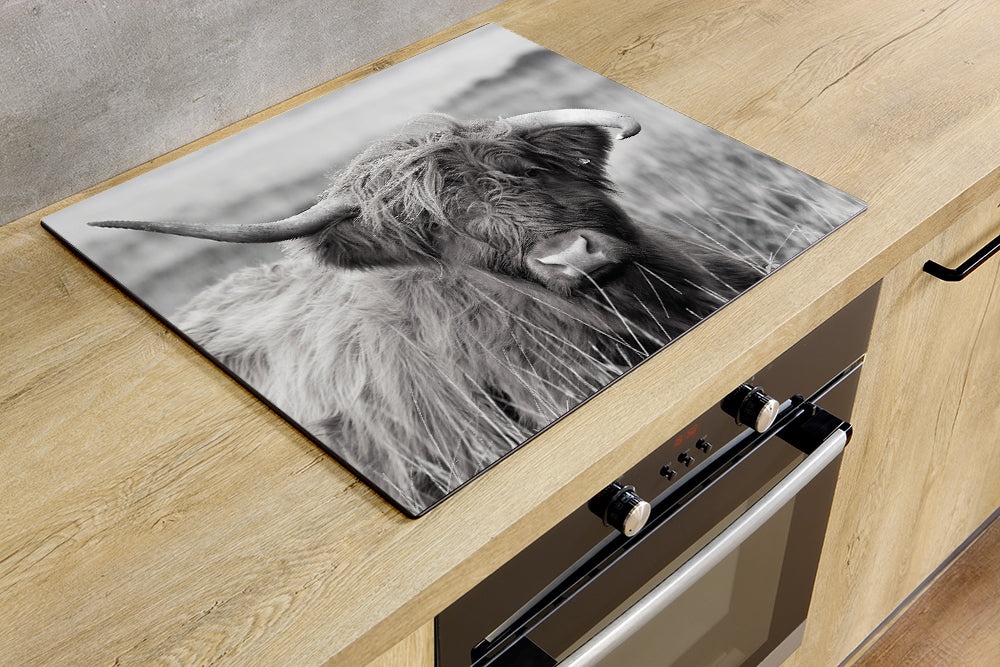
Herdabdeckplatte - Highland Kuh
Fehlt noch etwas in deiner Küche? Suchst du beispielsweise einen Schutz für dein Induktionskochfeld? Dann macht unser Herdabdeckplatte deine Küche komplett. Er schützt nicht nur dein Kochfeld. Er wandelt dein Induktionskochfeld in einen Stimmungsmacher um. Wenn du dein Kochfeld wieder benutzen möchtest, rollst du den Herdabdeckplatte einfach auf. Nach dem Kochen rollst du ihn wieder aus und dein Kochfeld ist perfekt geschützt. Bitte beachten: Den Herdabdeckplatte nie auf ein warmes Induktionsfeld legen! Hier kannst du die Bedienungsanleitung herunterladen, um zu sehen, wie du den Induktionsschutz sicher anwenden kannst. Bedienungsanleitung des Induktionsschutzes hier herunterladen Der Induktionsschutz ist aus PVC und 2 mm stark. Er verfügt über eine Antirutsch-Beschichtung, die dafür sorgt, dass sich der Induktionsschutz nicht verschiebt. Material: PVC Stärke: 2 mm Aufrollbar Soll nicht auf einem heißen Kochfeld benutzt werden! Bedienungsanleitung mitgeliefert
Brand: Inductiebeschermen.nl
Category: Home & Garden > Kitchen & Dining > Kitchen Appliance Accessories > Cooktop, Oven & Range Accessories > Cooktop Protectors